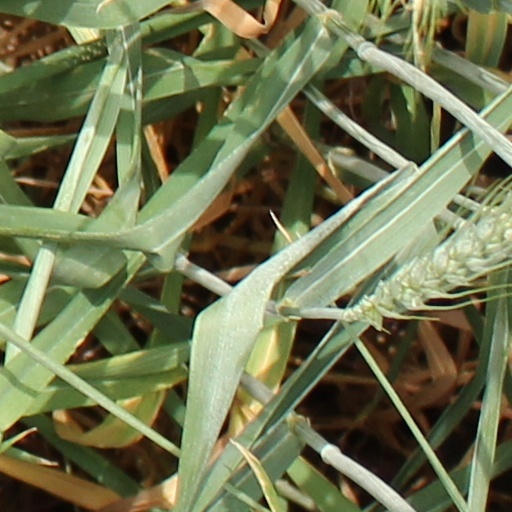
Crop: wheat